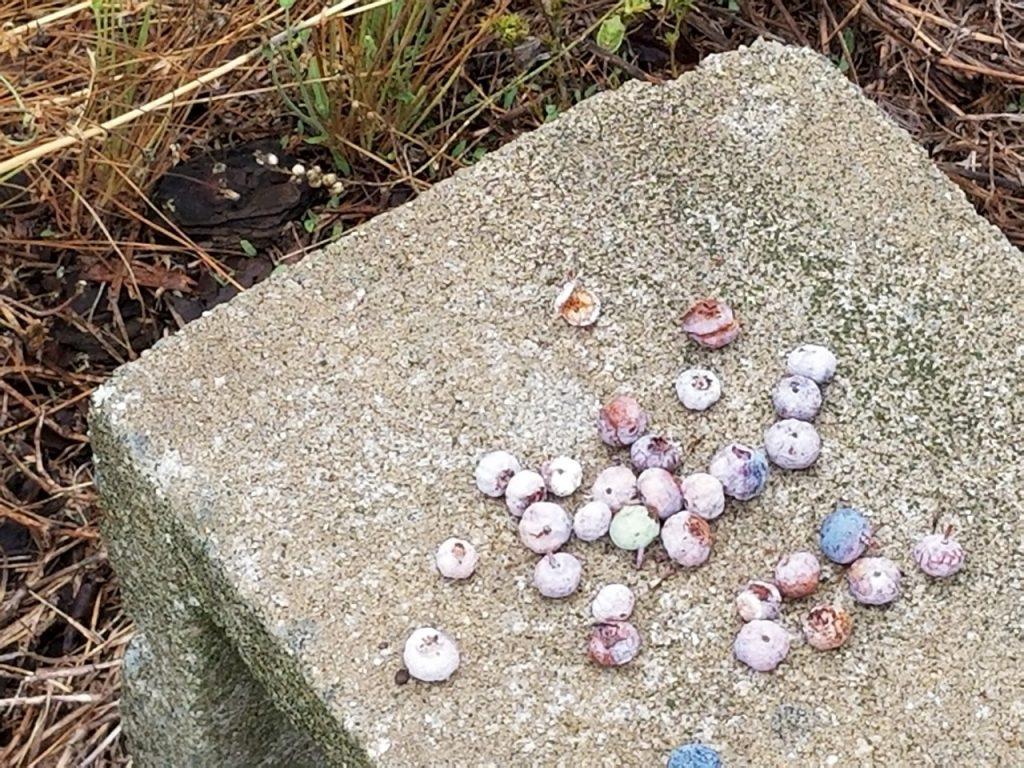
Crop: blueberry
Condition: mummy_berry